Foissy-lès-Vézelay

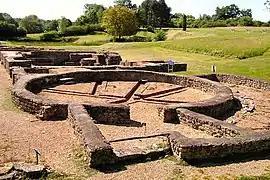
The Fontaines Salées archeological site in Foissy-lès-Vézelay

Foissy-lès-Vézelay (literally "Foissy near Vézelay") is a commune in the Yonne department in Bourgogne-Franche-Comté in north-central France.